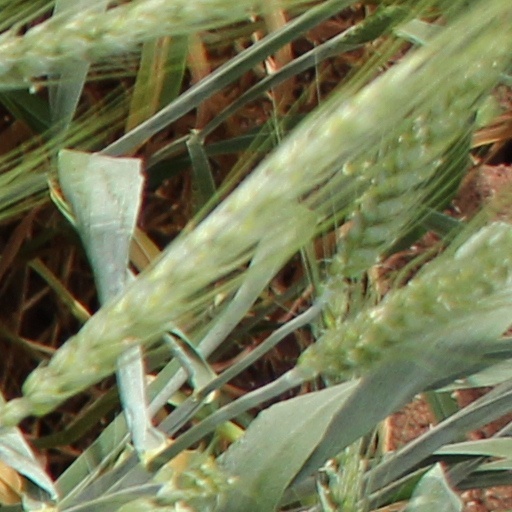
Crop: wheat